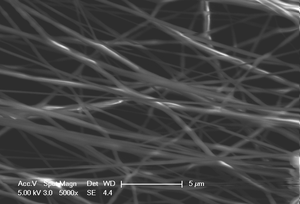
L'électrofilage, electrospinning ou filature par voie électrostatique est une méthode de production de fibres qui utilise une force électrique pour tirer des fils de polymères chargés en solution ou fondus jusqu'à des diamètres de l'ordre de centaines de nanomètres. L'électrofilage partage des caractéristiques de l'électronébulisation et du filage sec traditionnel des fibres. Le processus ne nécessite pas l'utilisation de coagulation chimique ou de hautes températures pour produire des fibres solides à partir d'une solution. Cela rend le processus particulièrement adapté à la production de fibres utilisant des molécules larges ou complexes. L'électrofilage peut également être effectué à partir de précurseurs fondus ; cette méthode permettant de garantir qu'aucun solvant ne sera transferré au produit final.